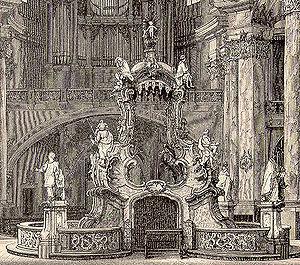
La famille Feuchtmayer est une famille d'artistes originaires de Wessobrunn, actifs aux XVIIᵉ et XVIIIᵉ siècles en Allemagne du Sud, au Tyrol et en Suisse, comme stucateurs, sculpteurs, artistes peintre, architectes et graveurs.